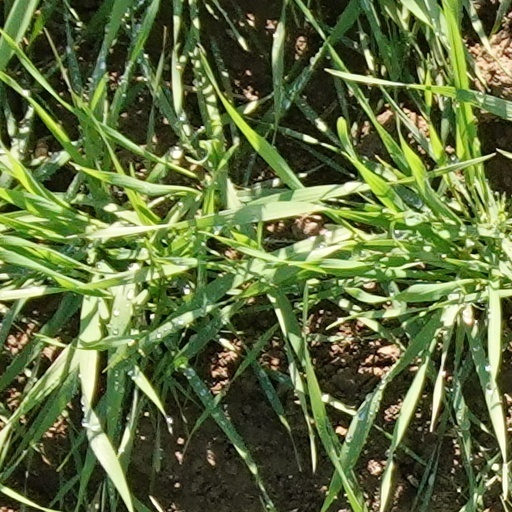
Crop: wheat